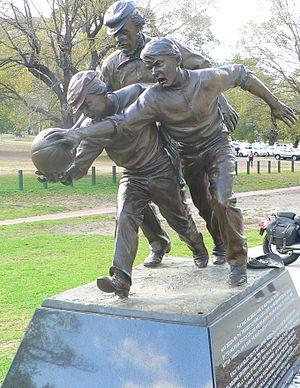
Thomas Wentworth "Tom" Wills, né le 19 août 1835 à Molonglo Plain et mort le 3 mai 1880 à Heidelberg, Victoria, est un sportif australien, notamment reconnu comme le principal artisan de la création du football australien.